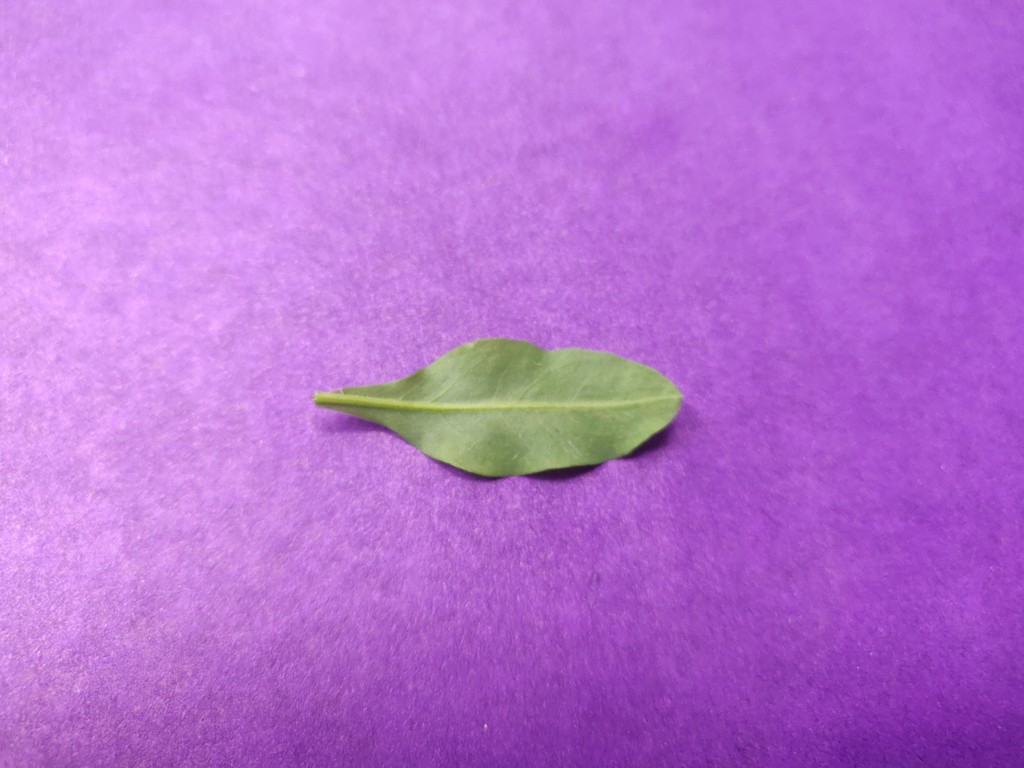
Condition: Healthy
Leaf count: single
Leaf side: back